Arrowhead (Herman Melville House)

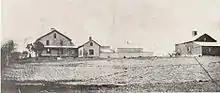
Arrowhead in the 1860s

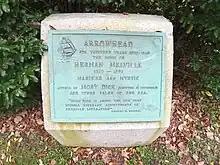
Arrowhead description plaque

Melville continued to visit Arrowhead occasionally during his brother's ownership of the property. Members of the Melville family owned the house until 1927. It remained in private hands until 1975, when the Berkshire County Historical Society purchased the house. In the years between Melville's ownership and the historical society acquisition, major portions of the property were sold off until only remained, although a significant amount of it remains open land; the society later acquired another . Owners after Herman Melville made substantial additions to the house, principally two ells. The piazza was removed in the 20th century, but a large window was added on the north side of the house to maintain the view of Mount Greylock. Arrowhead was declared a National Historic Landmark in 1962.